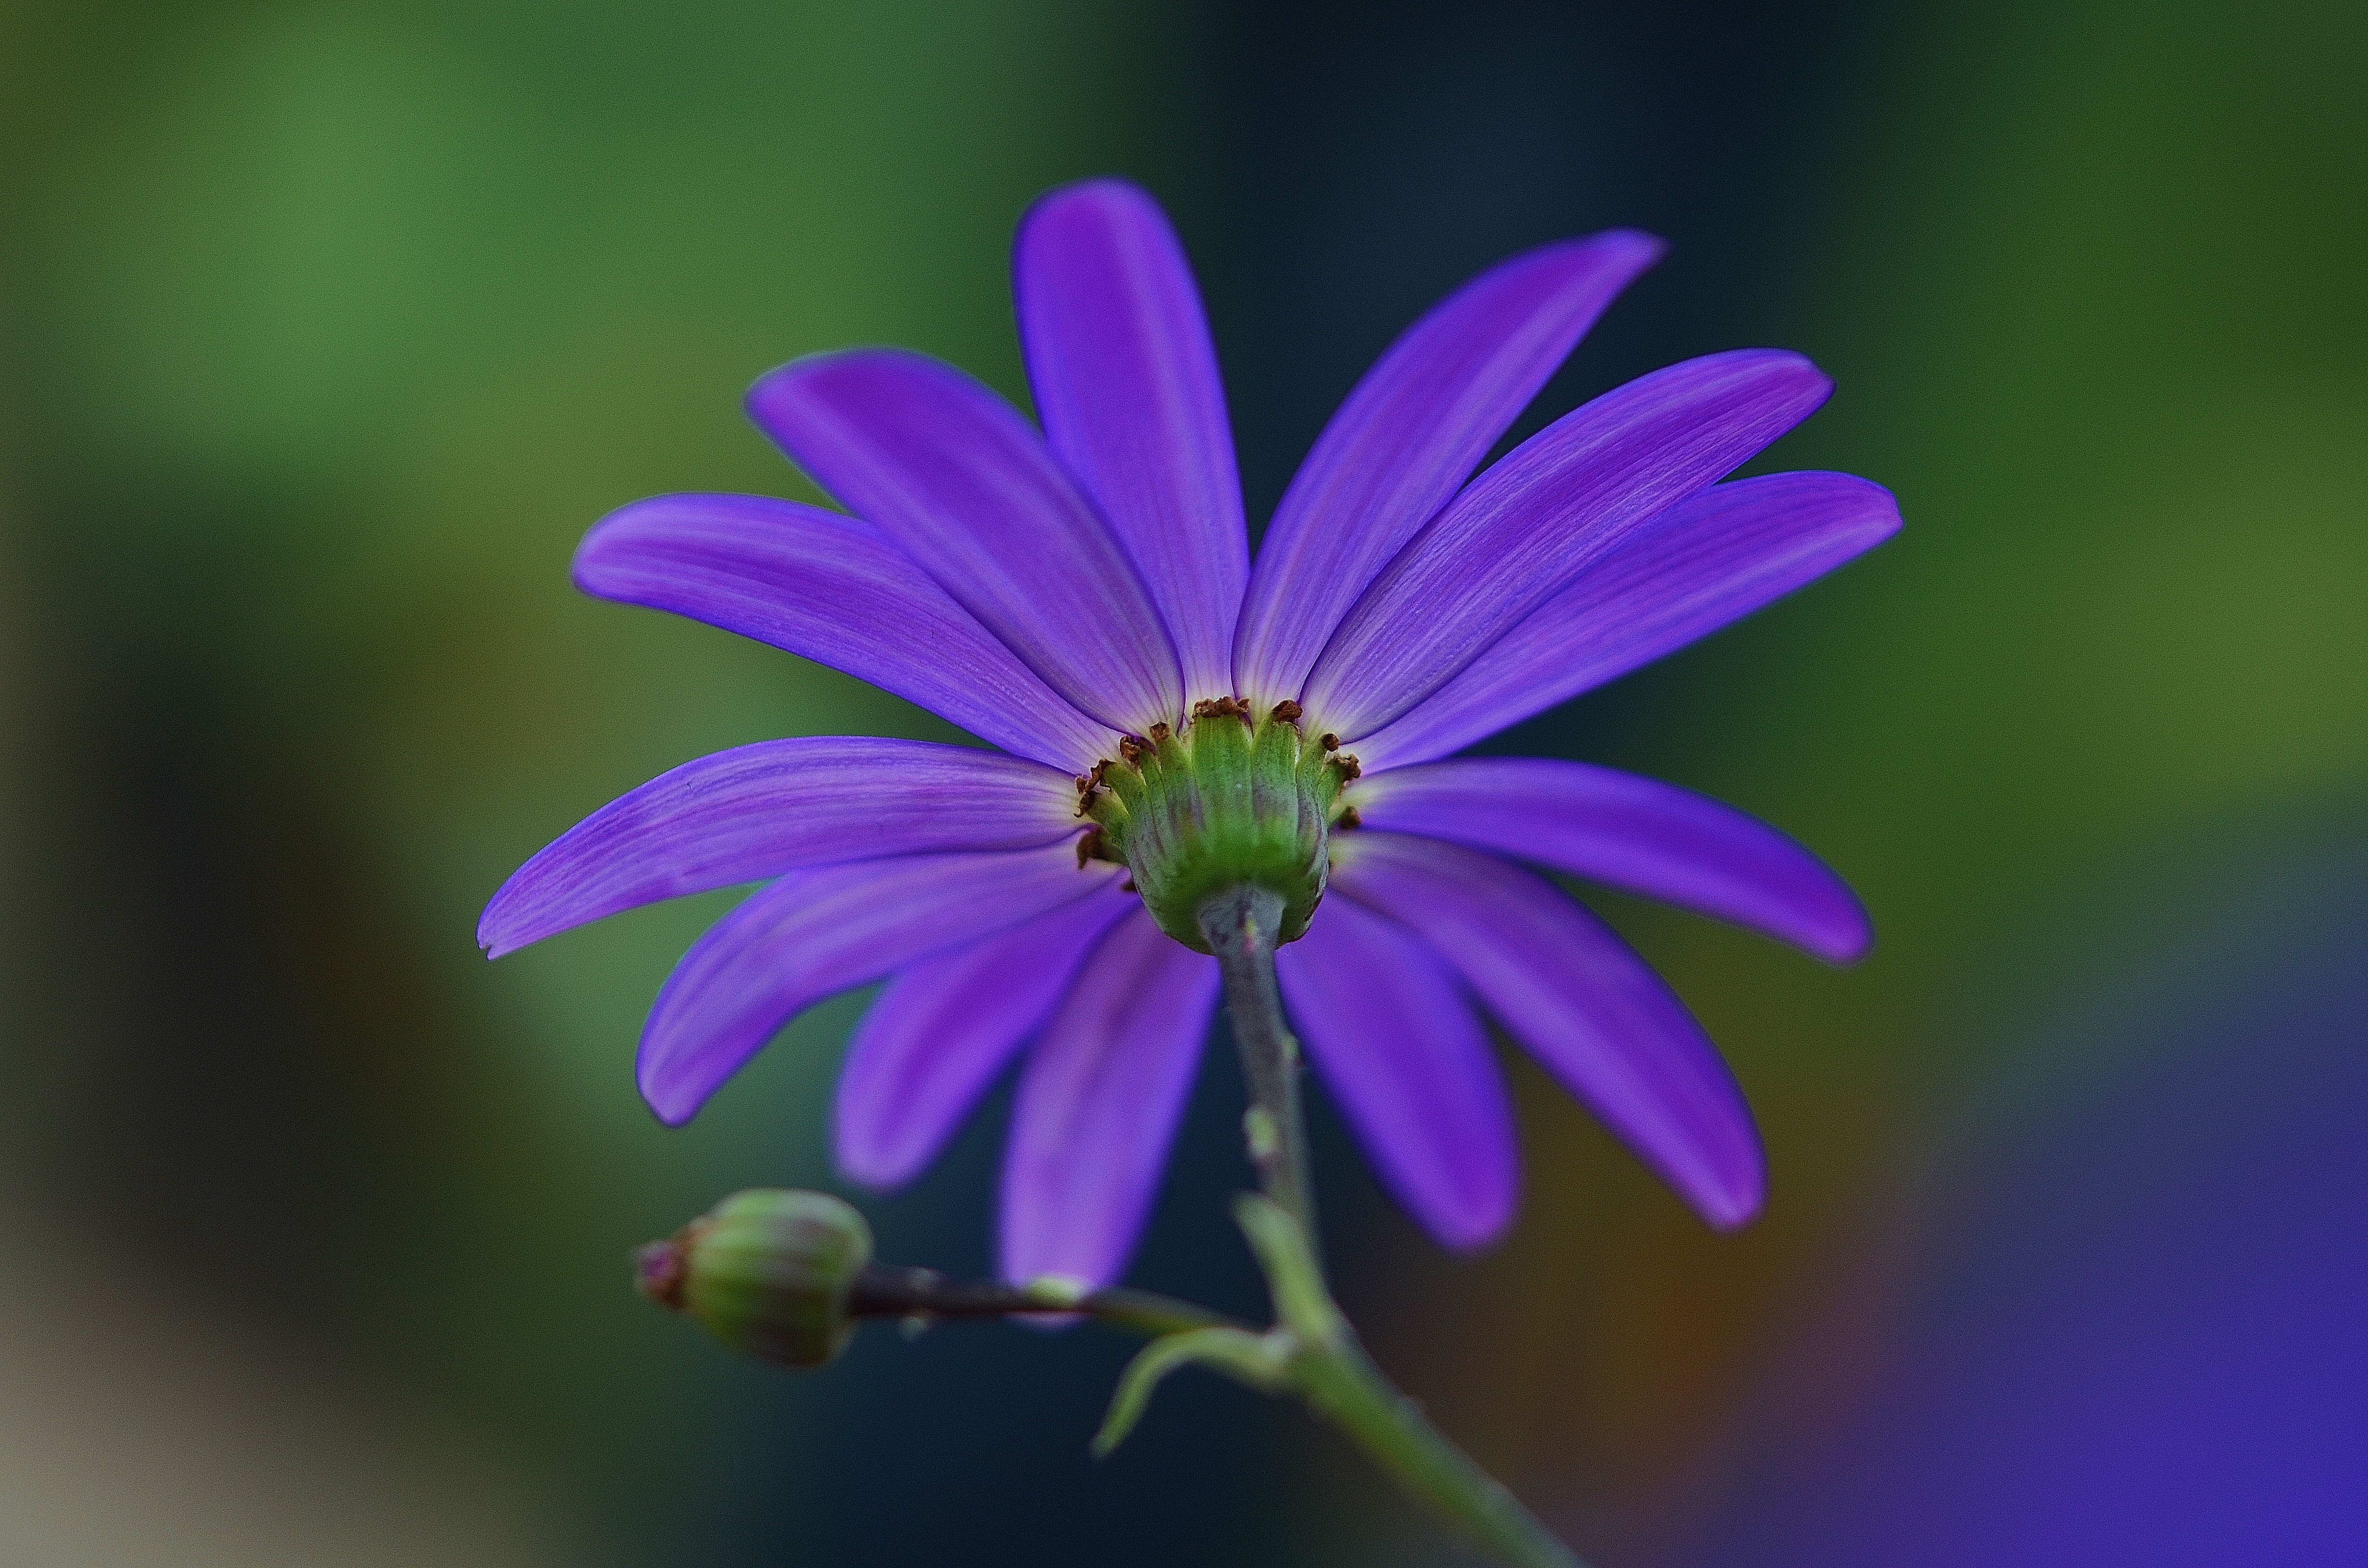
nature, blossom, plant, photography, flower, petal, daisy, green, macro, botany, blue, garden, flora, plants, wildflower, flowers, close up, macro photography, flowering plant, daisy family, cineraria, annual plant, plant stem, land plant